Cho Yang-ho

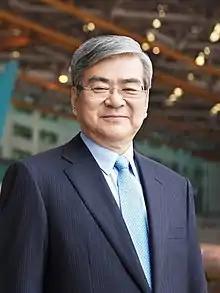

Cho Yang-ho (sometimes written Y. H. Cho; 8 March 1949 – 8 April 2019) was a South Korean businessman who was the chairman and chief executive officer of Korean Air, chairman of the Hanjin Group, and a founding member of SkyTeam alliance.